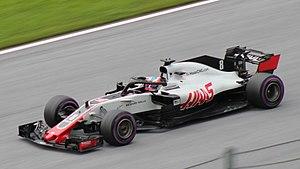
Haas F1 Team est une écurie automobile américaine, fondée par Gene Haas, propriétaire de Stewart Haas Racing, présent en NASCAR. L'écurie fait ses débuts en Formule 1 en 2016.